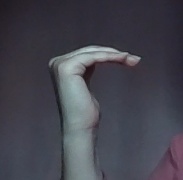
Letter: haa